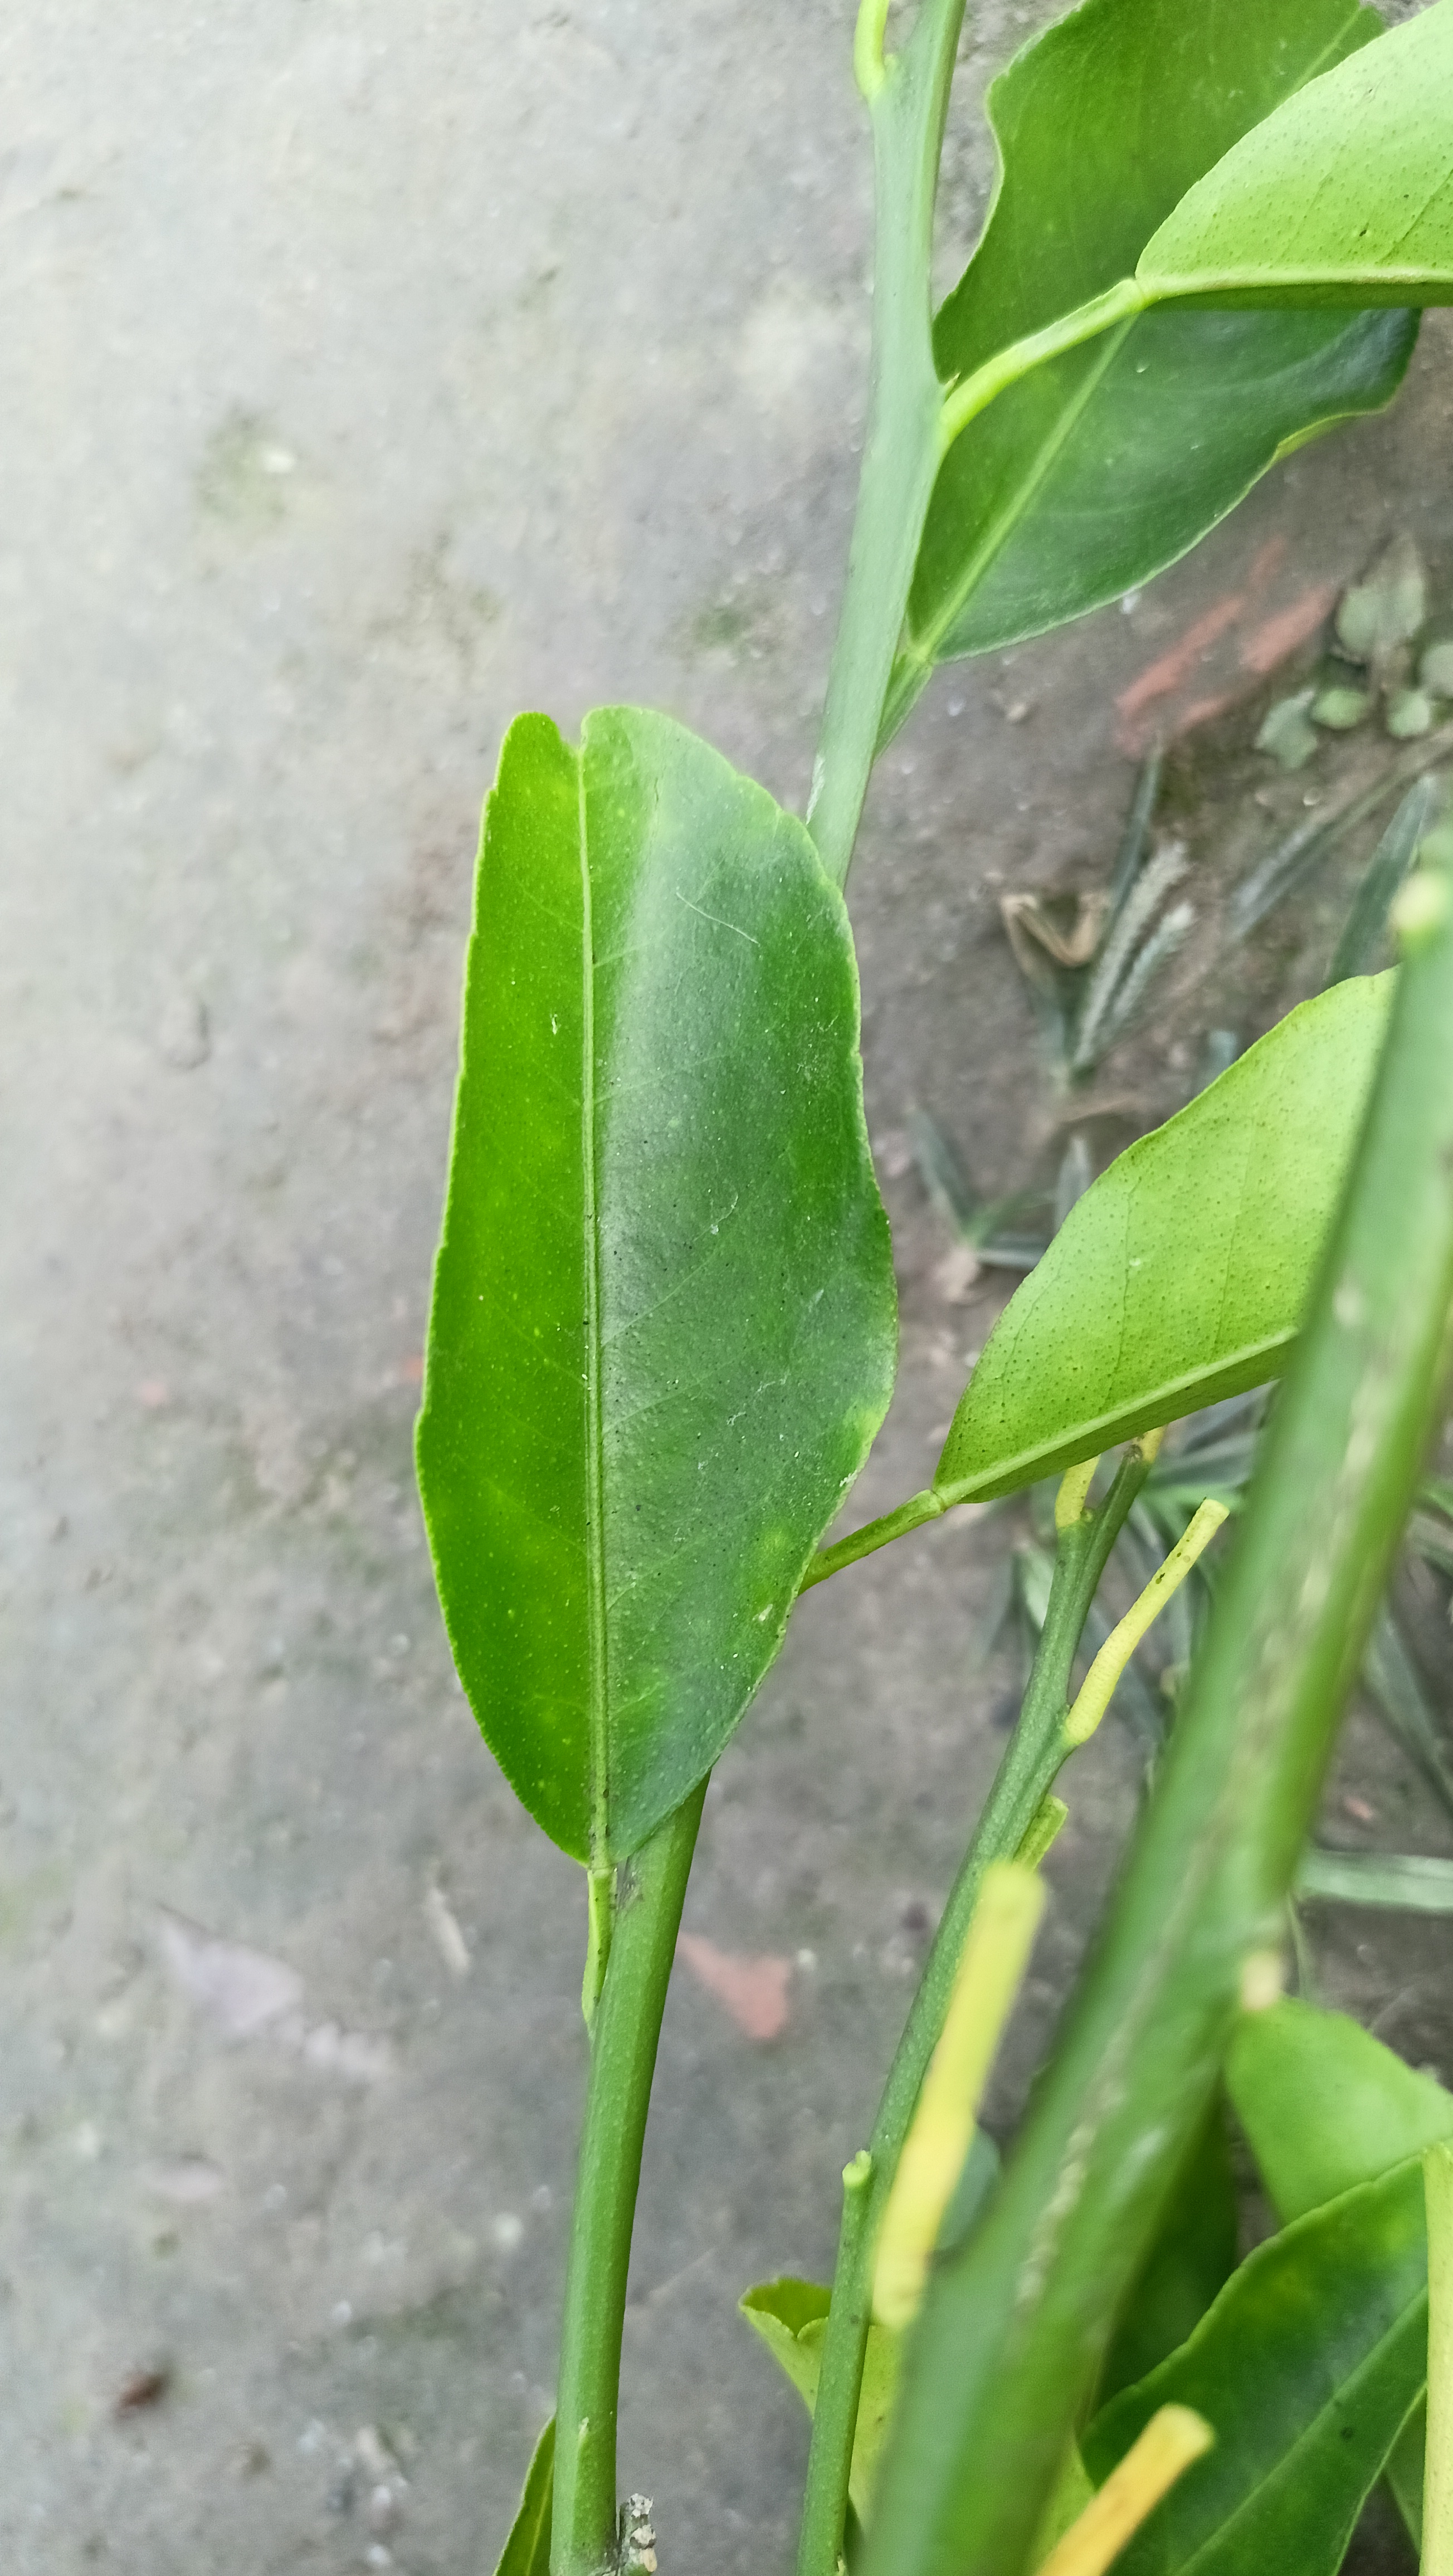
Mandarin leaf variety: Darjeling